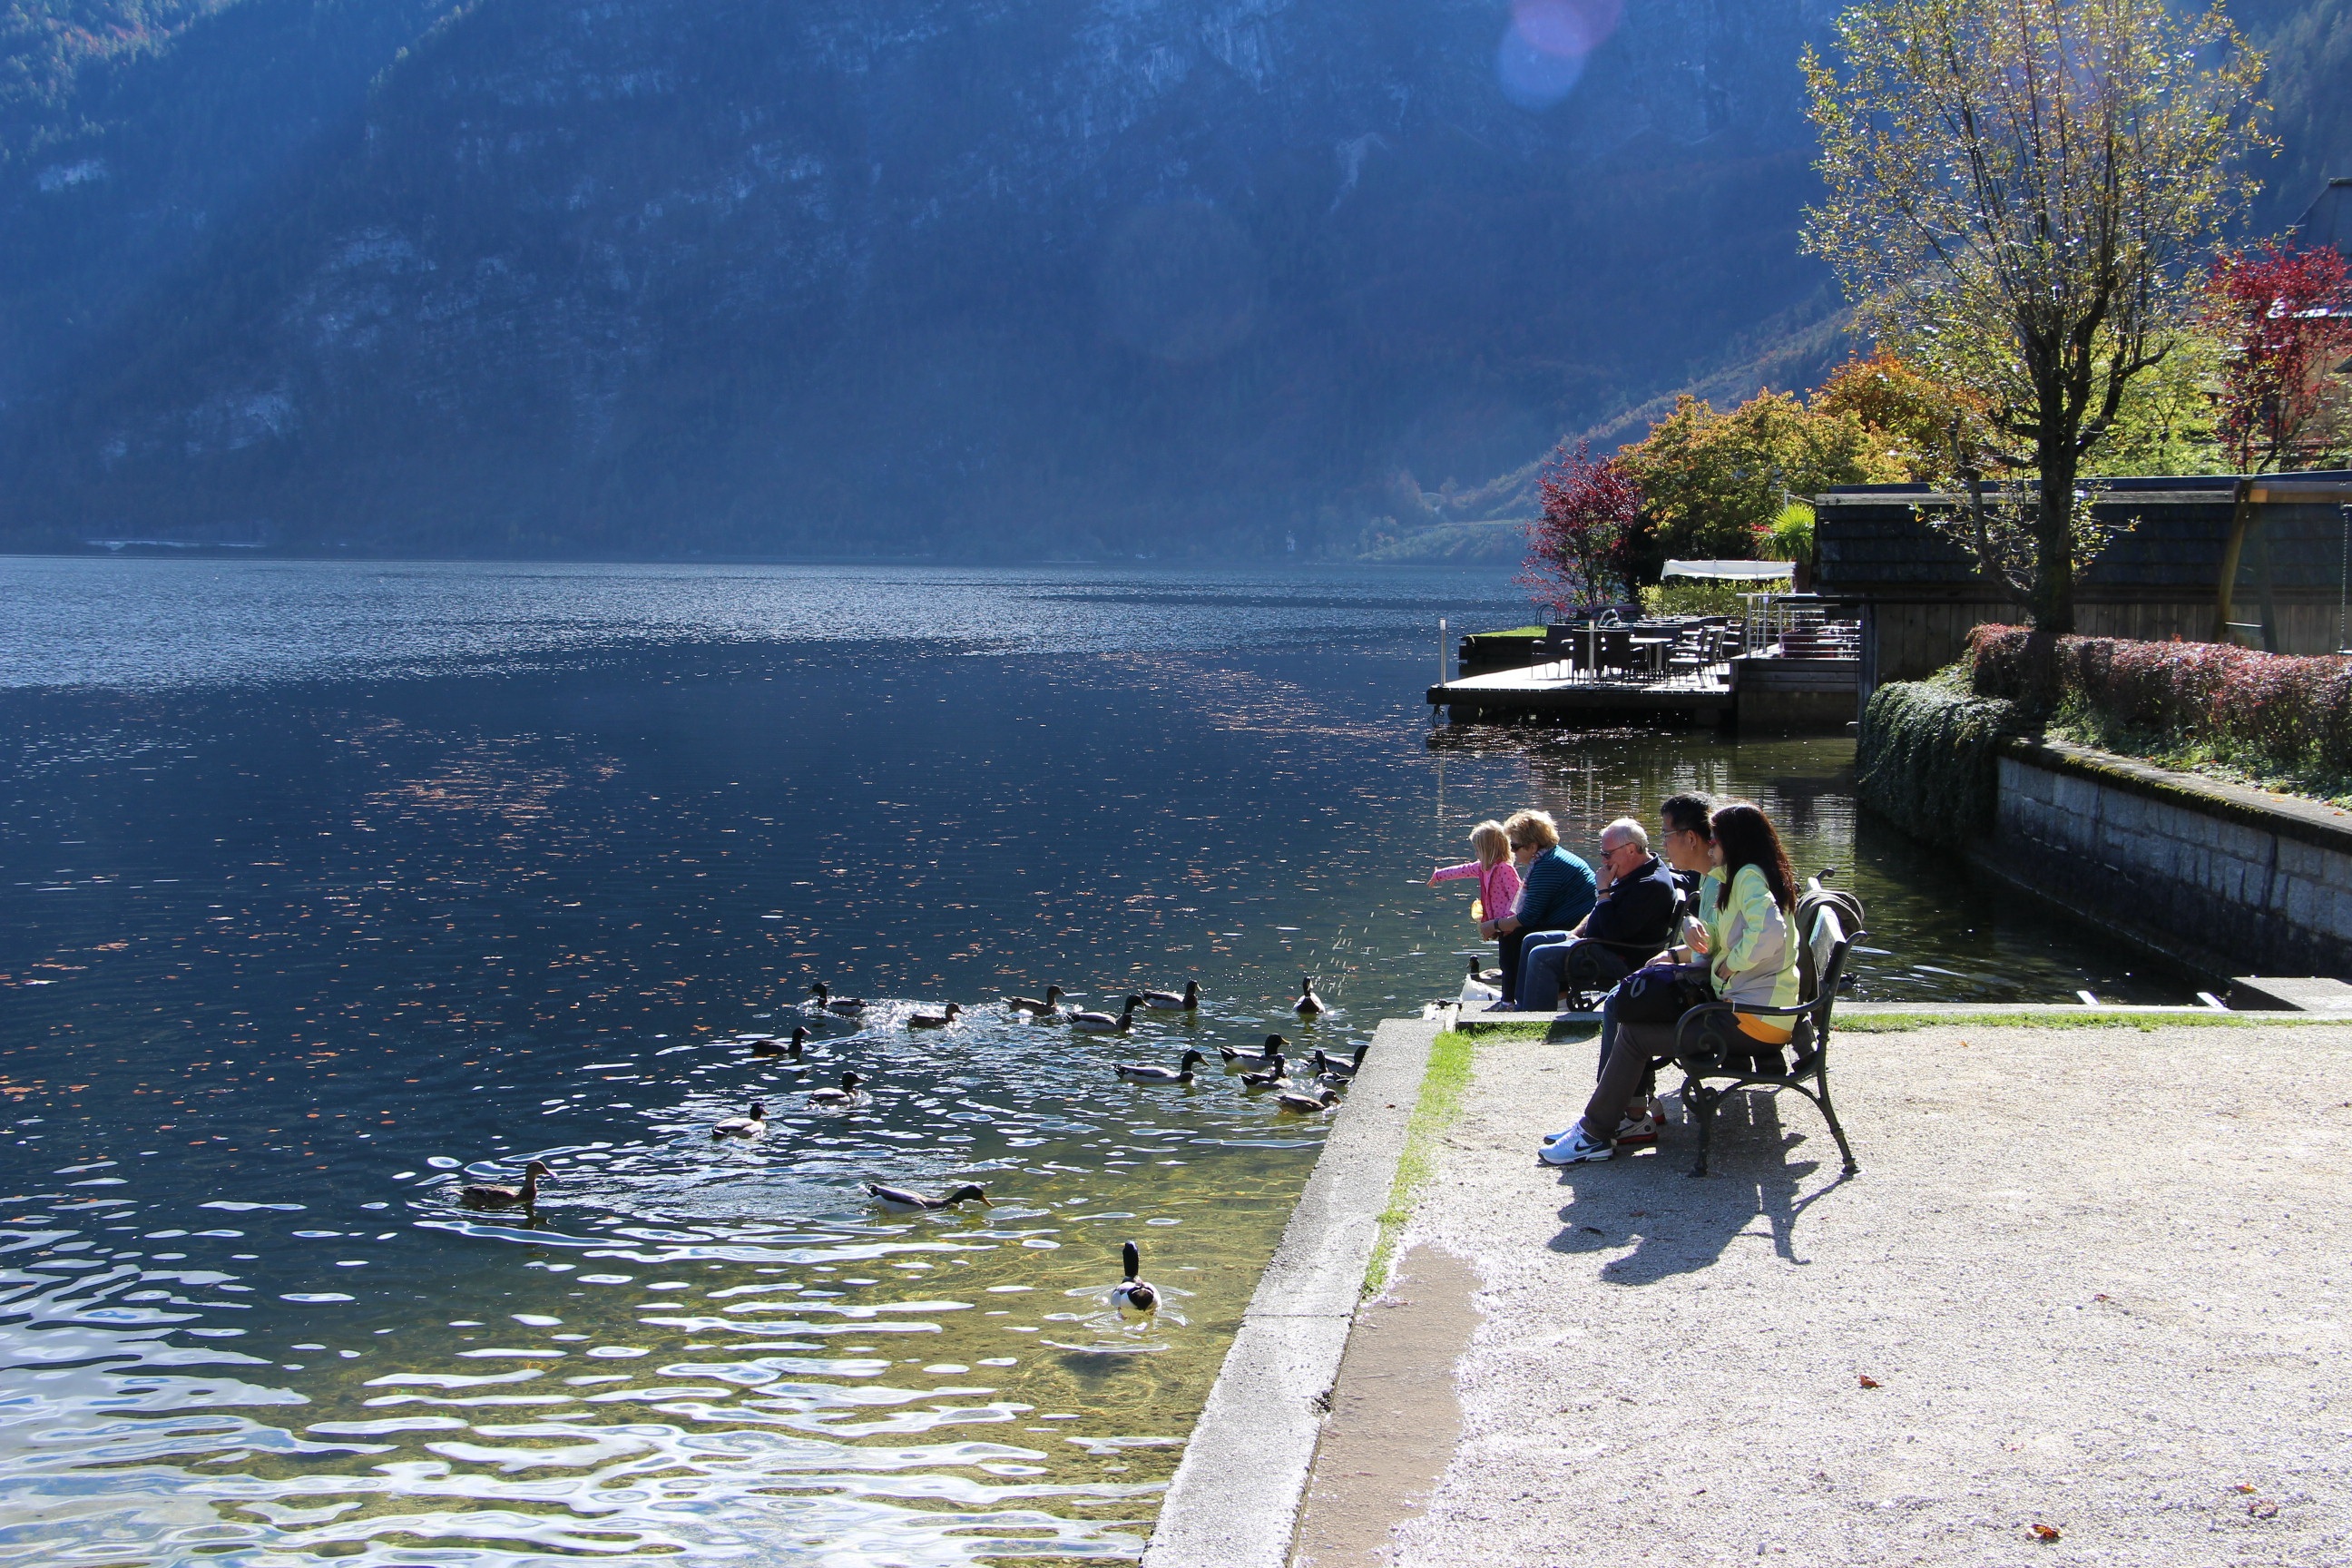
sea, water, nature, people, lake, foggy, vehicle, scenic, peaceful, autumn, calm, terrain, waterway, body of water, relaxing, austria, children, boating, ducks, blue water, hallstatt, family time, slow life, morning breezes